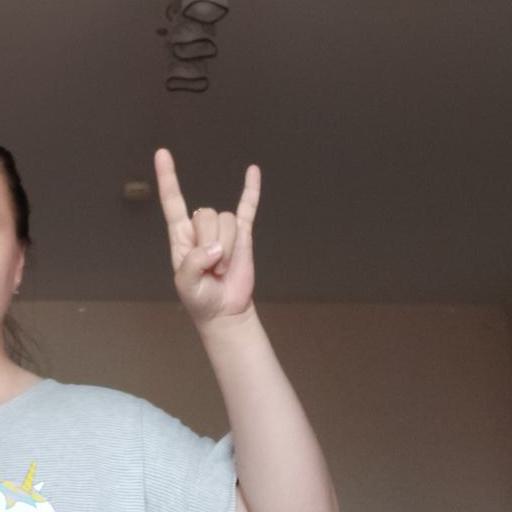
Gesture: rock